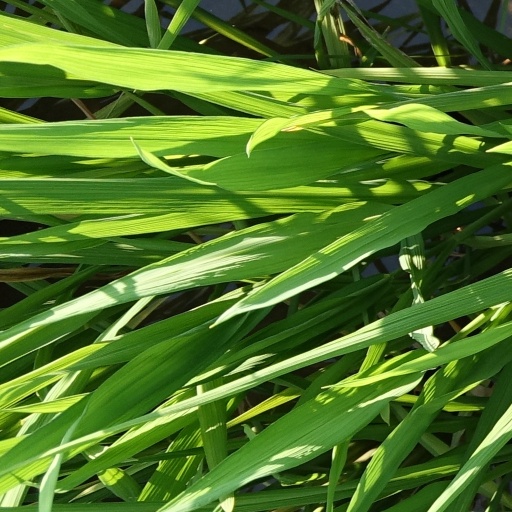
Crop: rice